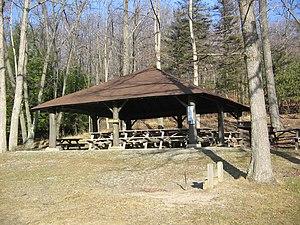
Rush Township est un township, situé à l'ouest du comté de Centre, aux États-Unis. En 2010, il comptait une population de 4 008 habitants.